Answer in natural language. Is modular shelving unit in blue behind twotiered metal cart? Choose between the following options: no or yes
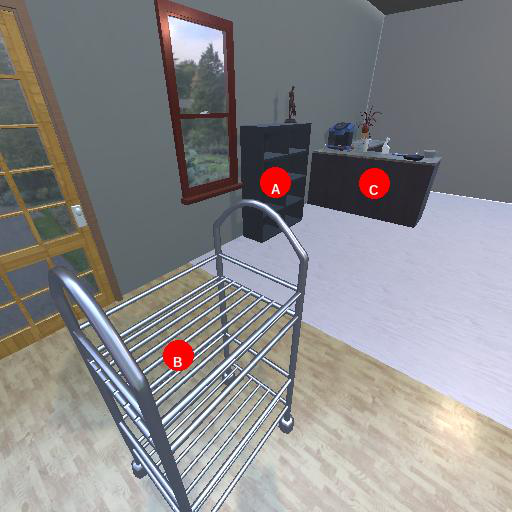
<answer>yes</answer>